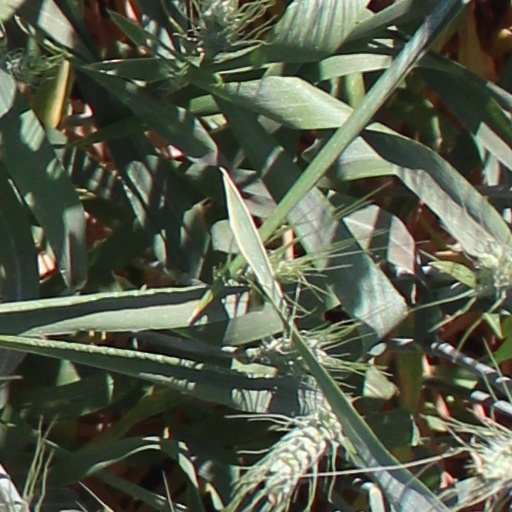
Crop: wheat